Mortimer Dormer Leggett

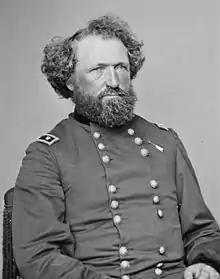
Mortimer Dormer Leggett

Mortimer Dormer Leggett (April 19, 1821 – January 6, 1896) was a lawyer, school administrator, professor, and a general of the Union Army during the American Civil War.